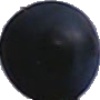
Label: blue_grape